Bullets Over Broadway

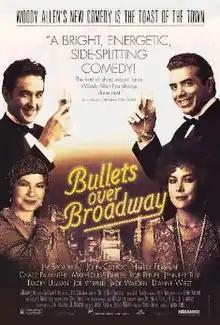
Theatrical release poster

Bullets Over Broadway is a 1994 American black comedy crime film directed by Woody Allen, written by Allen and Douglas McGrath, and starring an ensemble cast including John Cusack, Dianne Wiest, Chazz Palminteri and Jennifer Tilly. Set in 1920s New York City, the film centers on a struggling playwright who is urged to cast the talentless girlfriend of a notorious mobster in his newest play in order to get it produced.